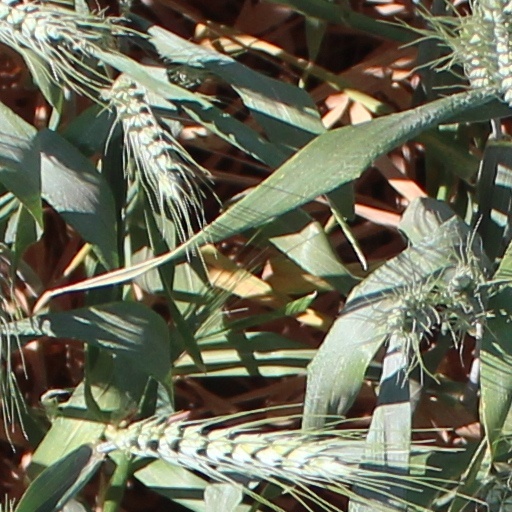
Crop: wheat